1980s professional wrestling boom

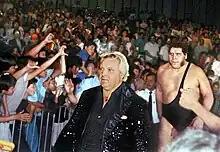
Bobby Heenan (left) managed André the Giant (right) throughout the later part of the decade. Here they are on March 7, 1989.

Jim Crockett, also envisioning a nationwide promotion, absorbed several other NWA members into a single entity, JCP. In 1986, he renamed JCP "NWA World Championship Wrestling". He would acquire several more promotions, including some non-NWA members, in the following year. By late 1987, Crockett's ownership of so many NWA affiliates, coupled with his continued presidency of the NWA, gave him considerable power. However, Crockett's spending had left JCP indebted, with the promotion facing a $5 million deficit. Crockett's attempt to generate revenue with the broadcast of the highly promoted Starrcade pay-per-view in late 1987 was thwarted by McMahon, who held his Survivor Series pay-per-view on the same day. The WWF threatened to cancel their contracts with cable companies that dared to carry Starrcade. As a result, only five cable companies opted to remain loyal to Crockett, which gave them only an $80,000 profit after expenses. A similar situation arose in January 1988, when Crockett's Bunkhouse Stampede pay-per-view was counter-programmed by the inaugural Royal Rumble, which aired for free on the USA Network. On November 21, 1988, Crockett was obliged to sell his promotion to Ted Turner. Under the ownership of Turner, the promotion was rechristened World Championship Wrestling (WCW). After years of financial turmoil and the constant changing of bookers, WCW would resume competition with McMahon's WWF when former AWA commentator Eric Bischoff was appointed as the promotion's Executive Vice President.